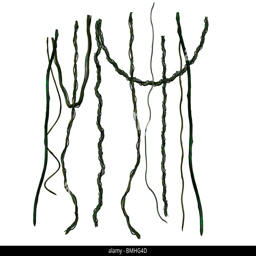
illustration of some vines , isolated against white background